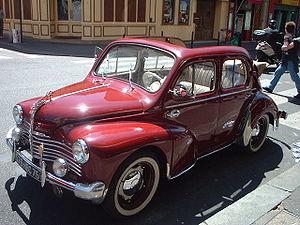
Créée en 1898, l'entreprise Renault est un constructeur automobile français dont l'histoire est indissociable de celle de la France du XXᵉ siècle, de la Seconde industrialisation et de la fabrication en grandes séries. L'entreprise participe aux deux conflits mondiaux, subit la crise des années 1930, connait une nationalisation en 1945 pour avoir collaboré avec l'occupant allemand, puis une privatisation dans les années 1990. Elle est également le théâtre de mouvements sociaux marquants : grèves du chronométrage en 1912-1913, occupations d'usines durant le Front populaire en 1936, mouvements sociaux de 1968, etc. Elle est également marquée par des avancées sociales majeures.
La Renault 4CV, du constructeur français Renault, est une voiture conçue par Fernand Picard et Charles-Edmond Serre, deux ingénieurs de Renault, qui est présentée en octobre 1946, à la suite du développement de trois prototypes, dont deux secrètement pendant l'Occupation. C'est une petite voiture, mais elle est particulièrement spacieuse pour son époque et ses dimensions extérieures. La Renault 4CV – surnommée la « 4 pattes » mais aussi « la motte de beurre » à cause de sa forme et de la couleur jaune de ses premiers exemplaires – symbolise le retour de la paix et de la prospérité car elle est la première voiture française accessible au plus grand nombre comme l'indique le slogan publicitaire diffusé à l'époque : « 4 chevaux, 4 portes, 444 000 francs ! ». La 4CV est la voiture la plus vendue en France jusqu'en 1955. C'est la première française à atteindre une production d'un million d'exemplaires.
Renault est connu pour ses modèles populaires qui font partie des meilleures ventes en France et en Europe, comme les Juvaquatre, 4CV, Dauphine, R4, R5 et Clio.
L'État-providence est une forme de politique adoptée par certains États qui se dotent de larges compétences réglementaires, économiques et sociales en vue d'assurer une panoplie plus ou moins étendue de fonctions sociales au bénéfice de leurs citoyens. Cette forme d'État s'affranchit de la conception libérale d'un État limité à des fonctions d'ordre public et de sécurité.